Simon Szécsényi

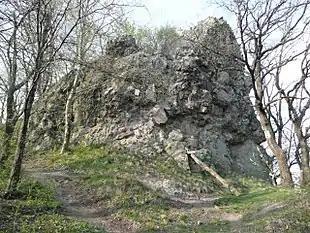
The ruins of Salgó Castle in Börzsöny

In order to counterbalance Voivode Ladislaus Losonci's power and influence in Transylvania, who turned against Sigismund and supported Ladislaus of Naples's claim to the Hungarian throne, Sigismund appointed Simon Szécsényi as Count of the Székelys around May 1390, ending the Bélteki brothers' continuous rule since 1387. At the same time, he also became "ispán" of Bihar County. In official documents, Szécsényi first appeared as count on 27 February 1391, when issued a diploma in Gyulafehérvár (today Alba Iulia, Romania). He urged the Székely noble elite of Marosszék seat to pay the "ispán"'s remuneration. However Szécsényi held the dignity for less than a year. On 28 March 1391, Sigismund informed his subjects in Görgény Castle (today Gurghiu in Romania) that he dismissed Szécsényi as Count of the Székelys and appointed Stephen Kanizsai to replace him, "while maintaining all his fondness" for Szécsényi. This was one of the chapters of the Kanizsais' expansion, who dominated the royal court since Sigismund's coronation under the leadership of Archbishop John Kanizsai. Under such circumstances, Szécsényi joined the allegiance of the Lackfi family which gradually lost influence after the death of Louis I in 1382. Nevertheless, Szécsényi did not hold any dignity for the next four years.